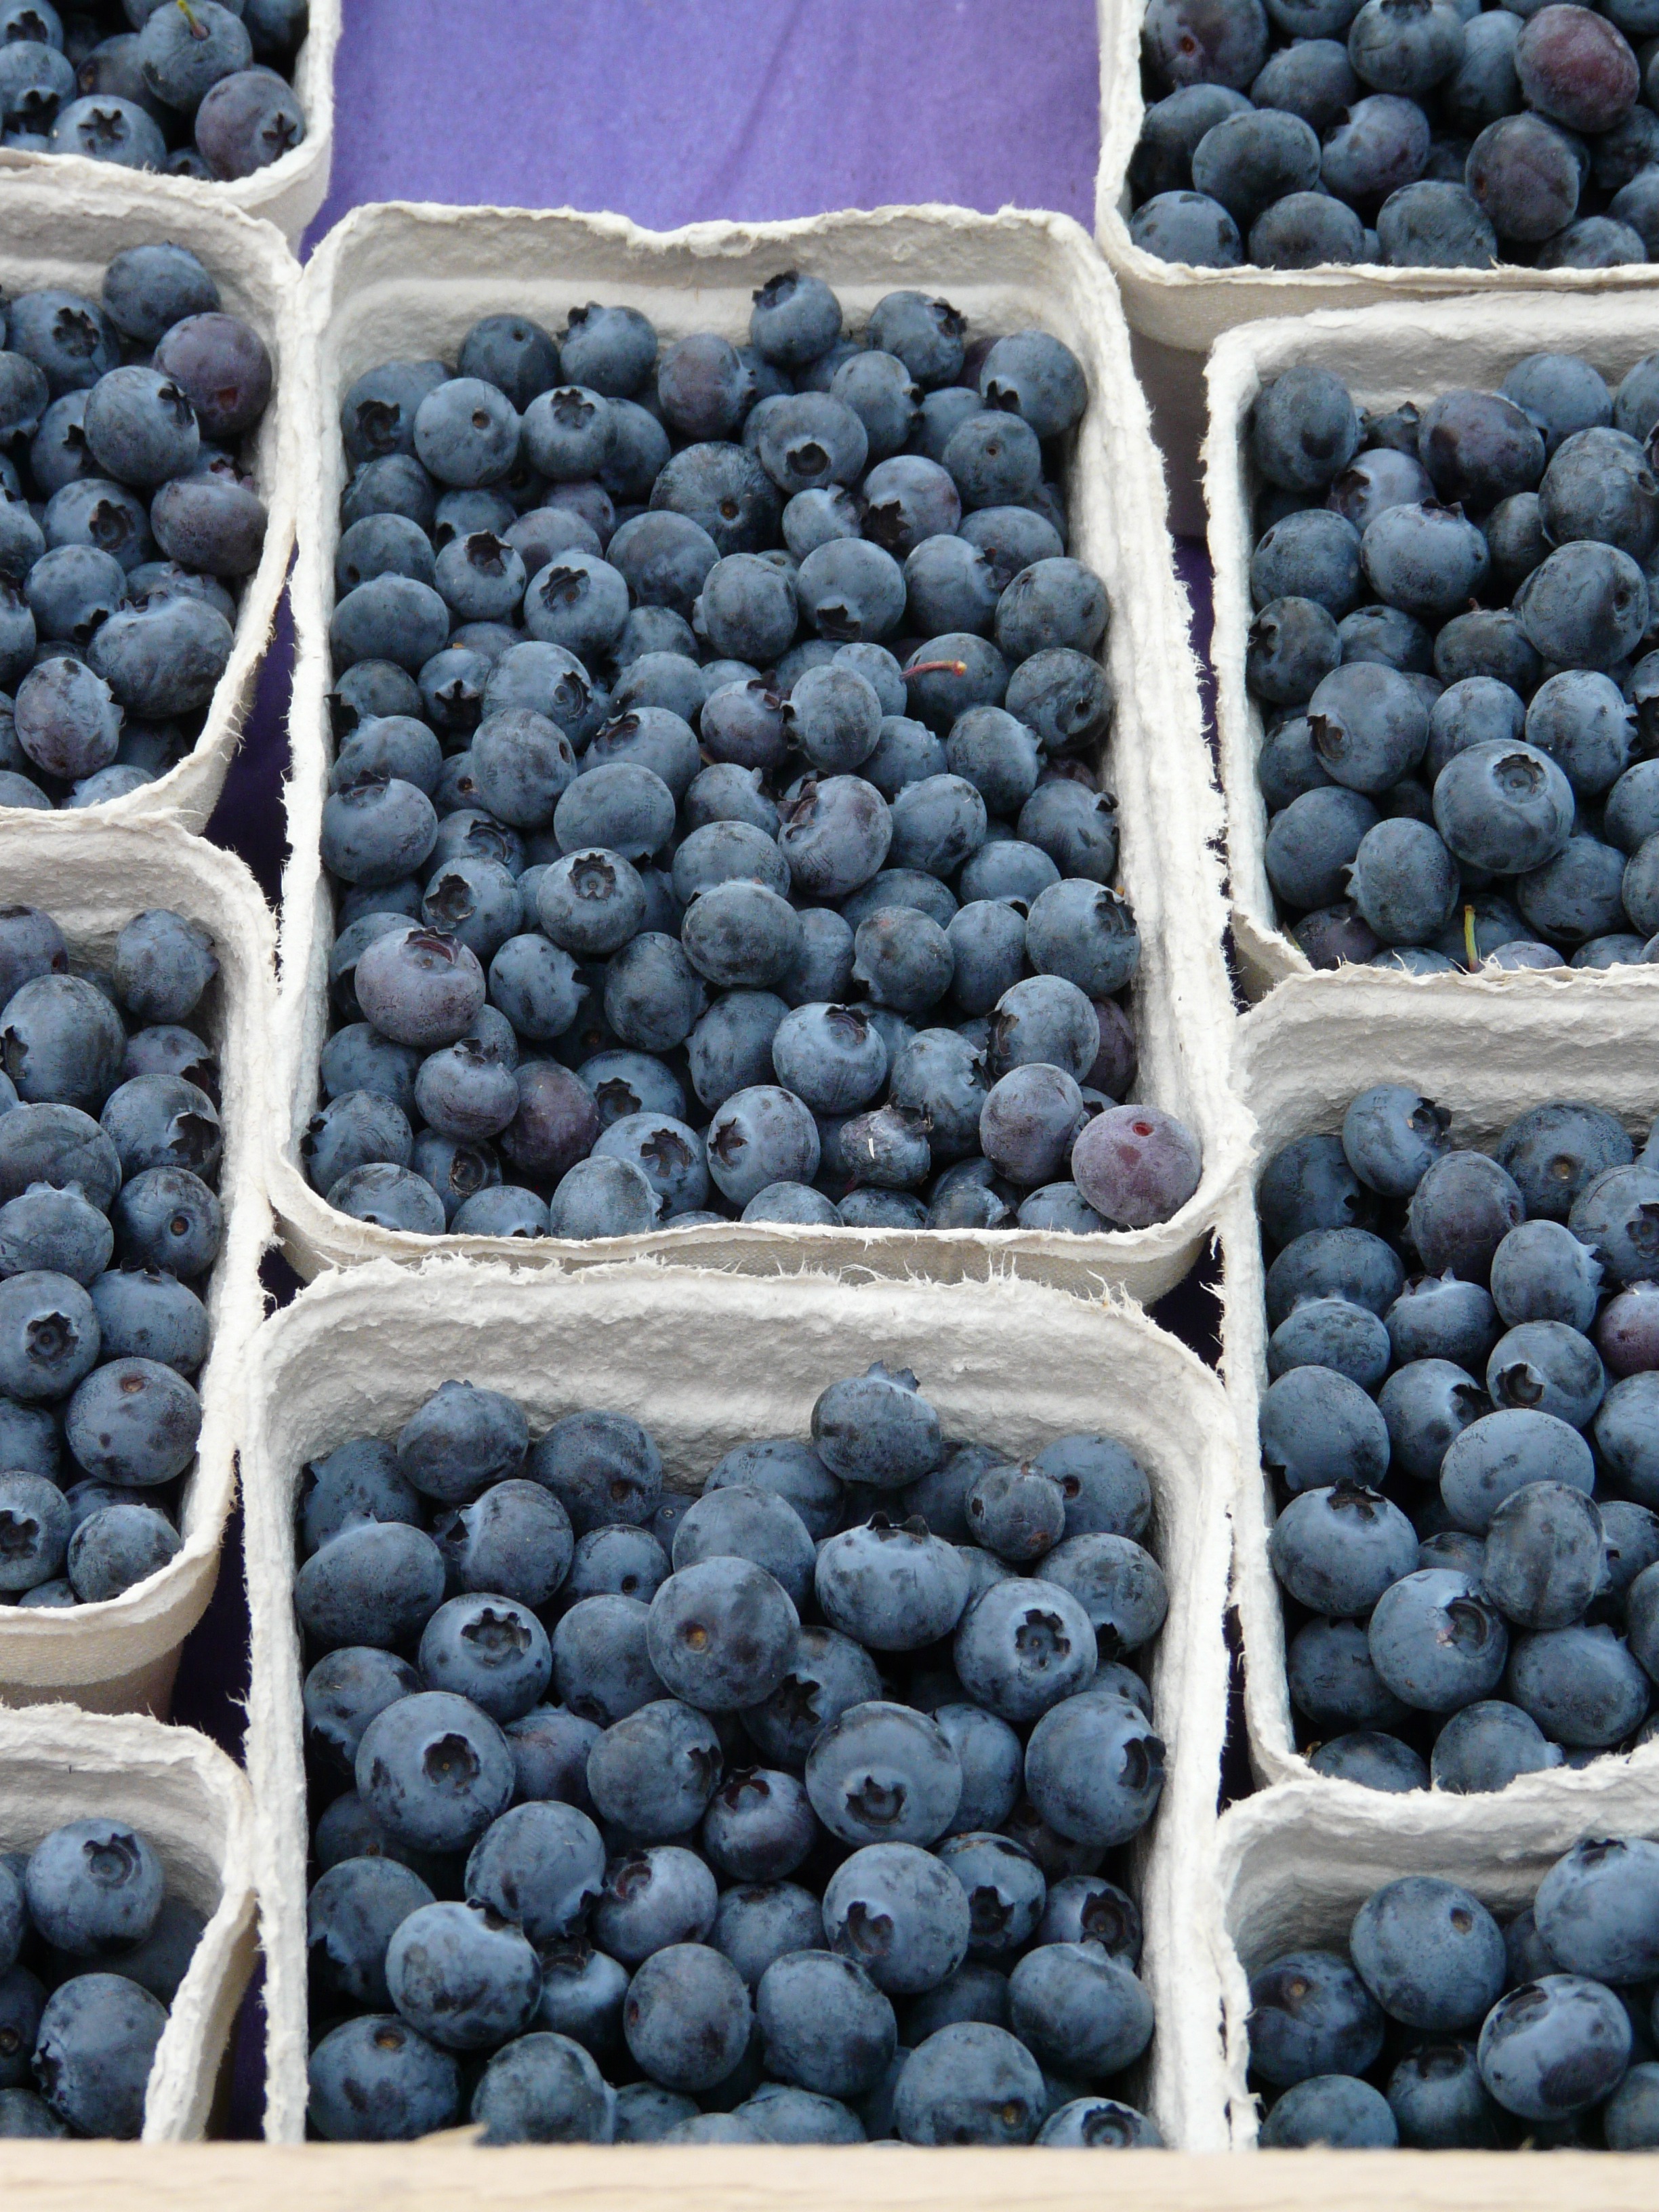
plant, fruit, berry, food, produce, blueberry, market, blue, market stall, cranberry, berries, vaccinium, sale, black berry, many, mass, flowering plant, vaccinium myrtillus, bilberry, wild berry, damson, land plant, zante currant, bickbeere, moll berry, zeckbeere, hay berry